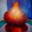
Label: pear